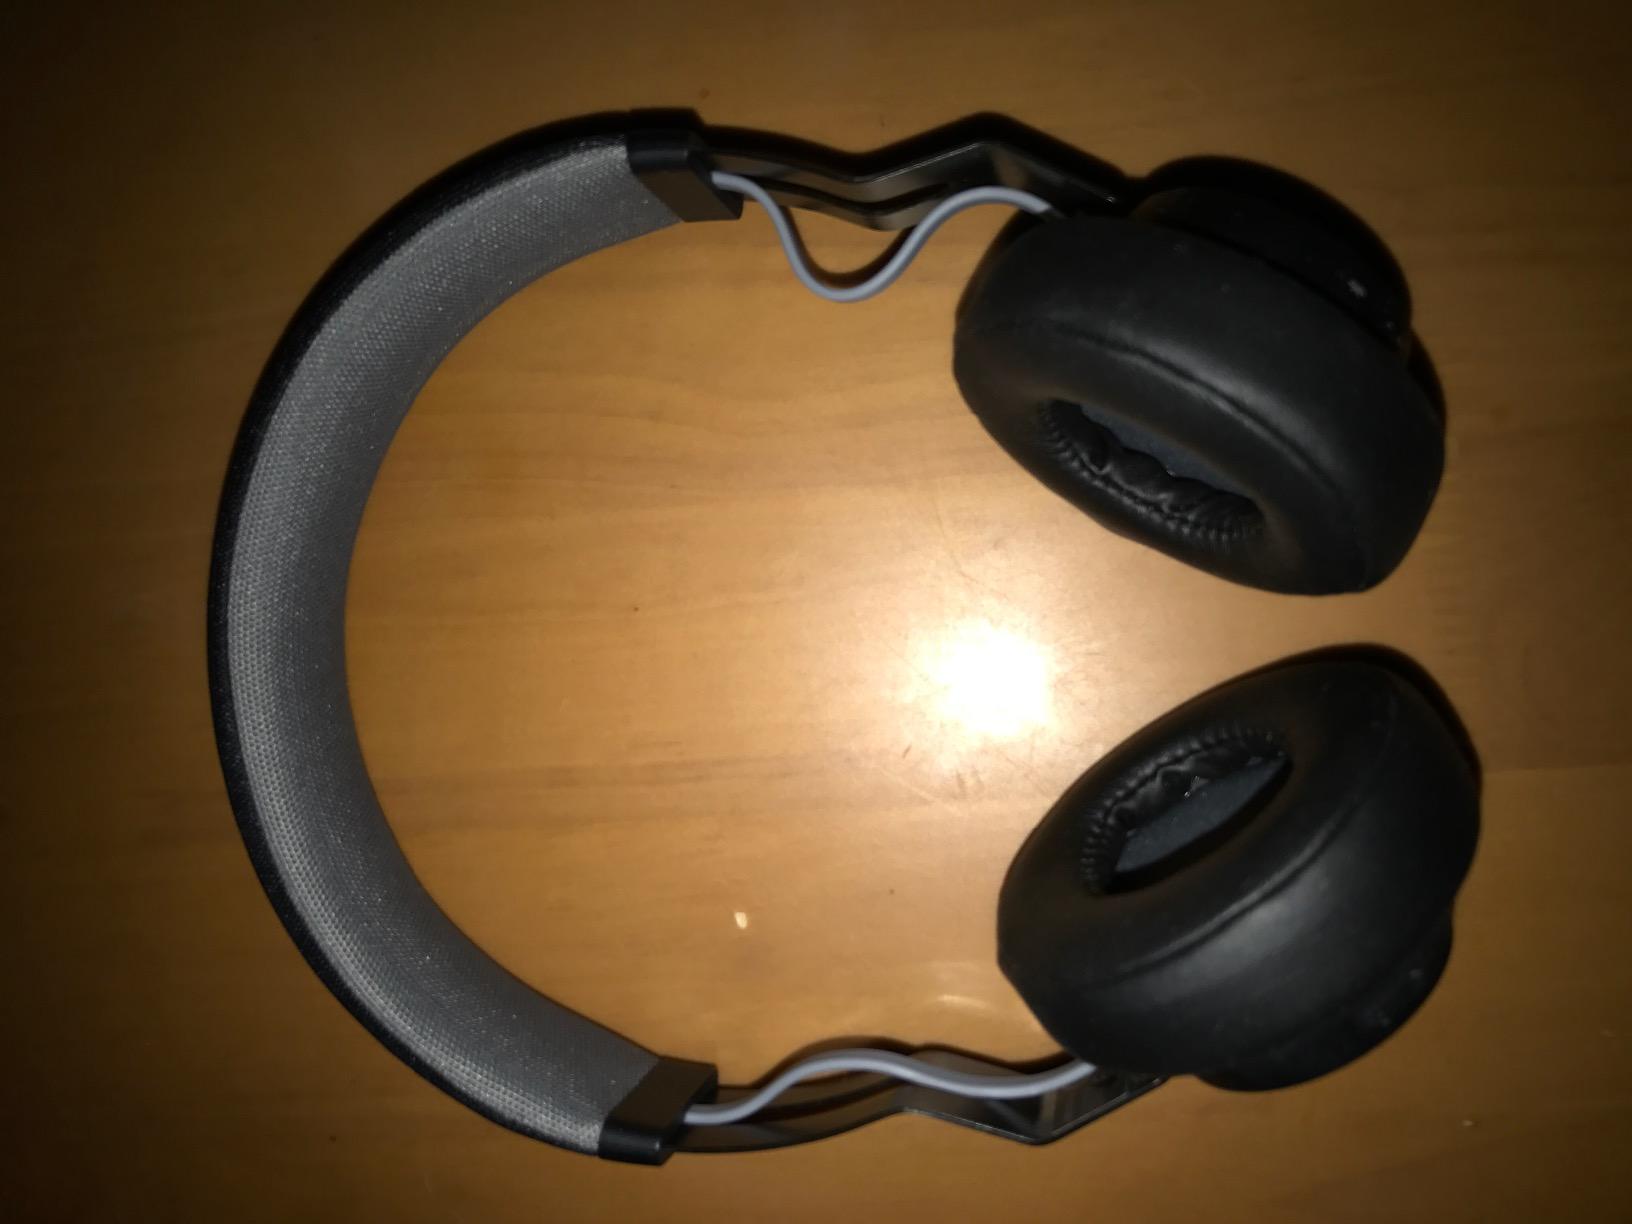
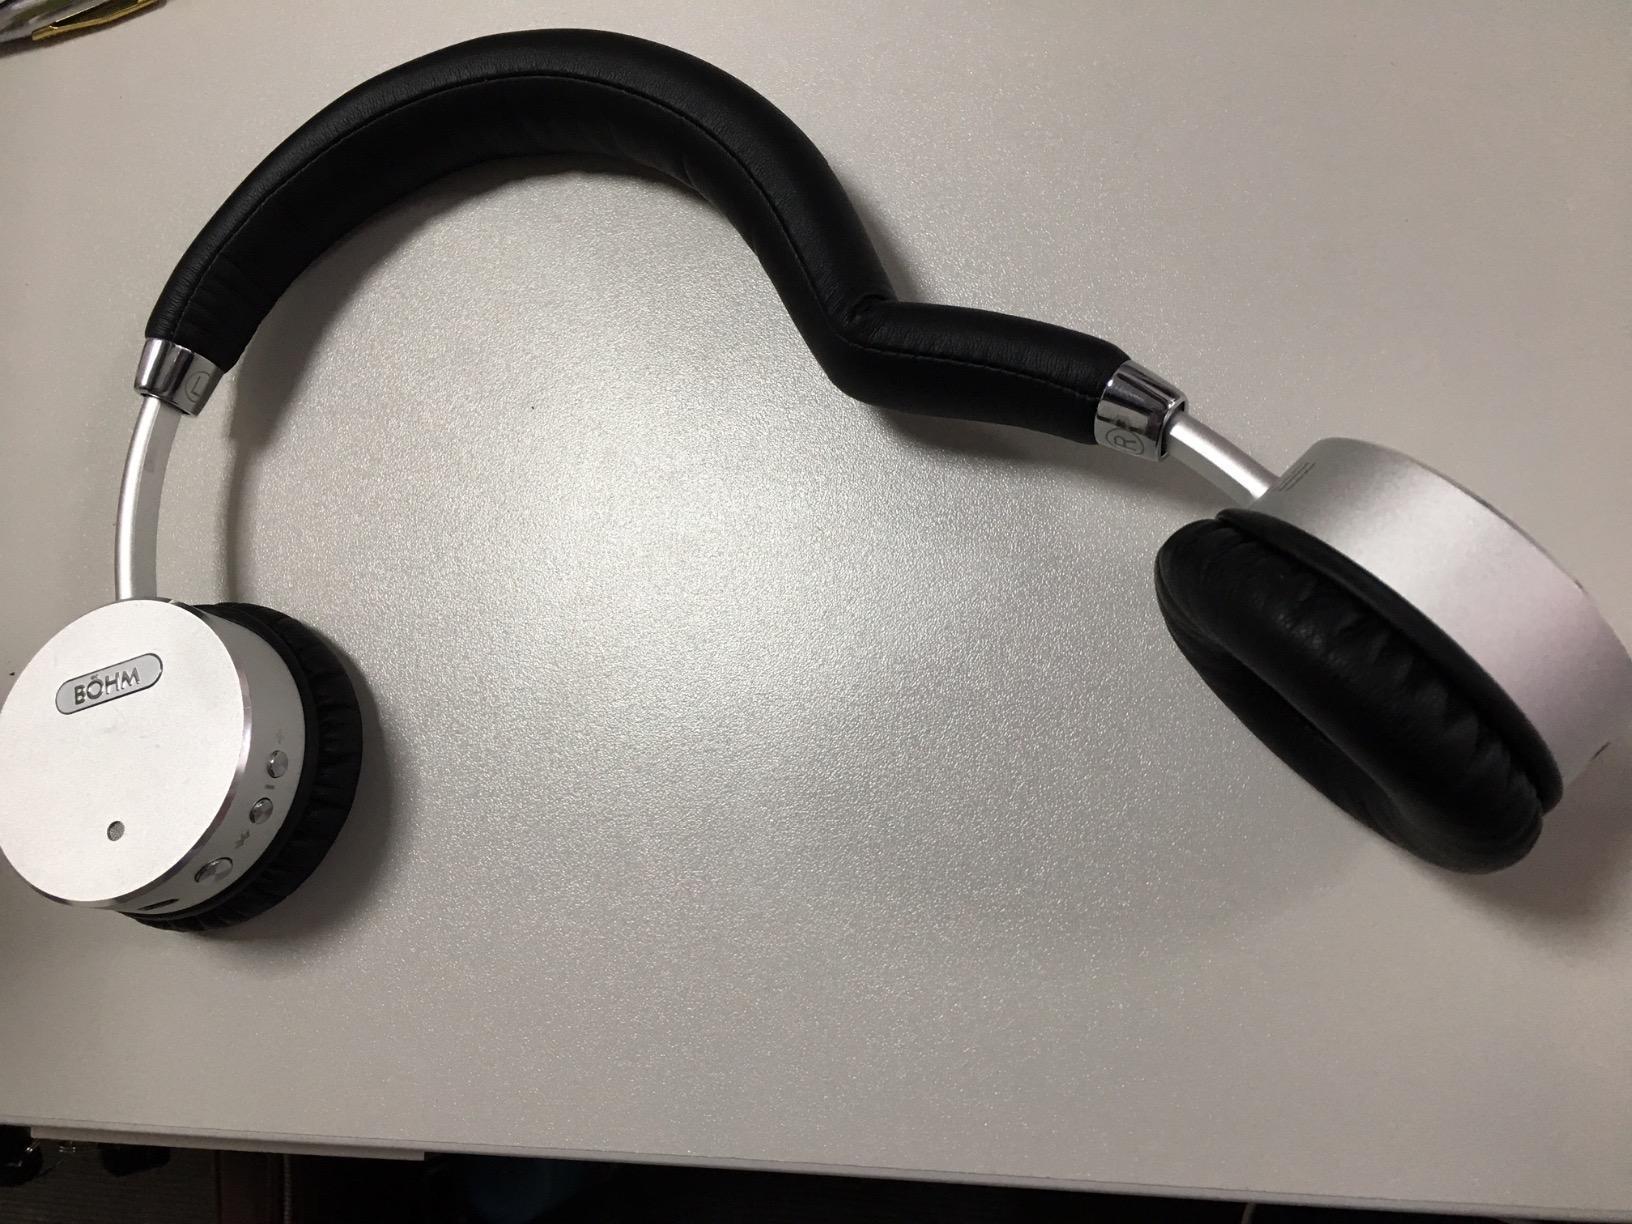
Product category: headphones
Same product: no